Harry Townes

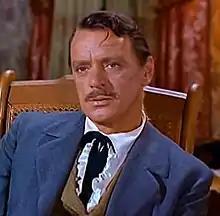
Townes performing on the televisionseries "Bonanza" in "The Mill", 1960

Harry Rhett Townes (September 18, 1914 – May 23, 2001) was an American actor who later became an Episcopalian minister.